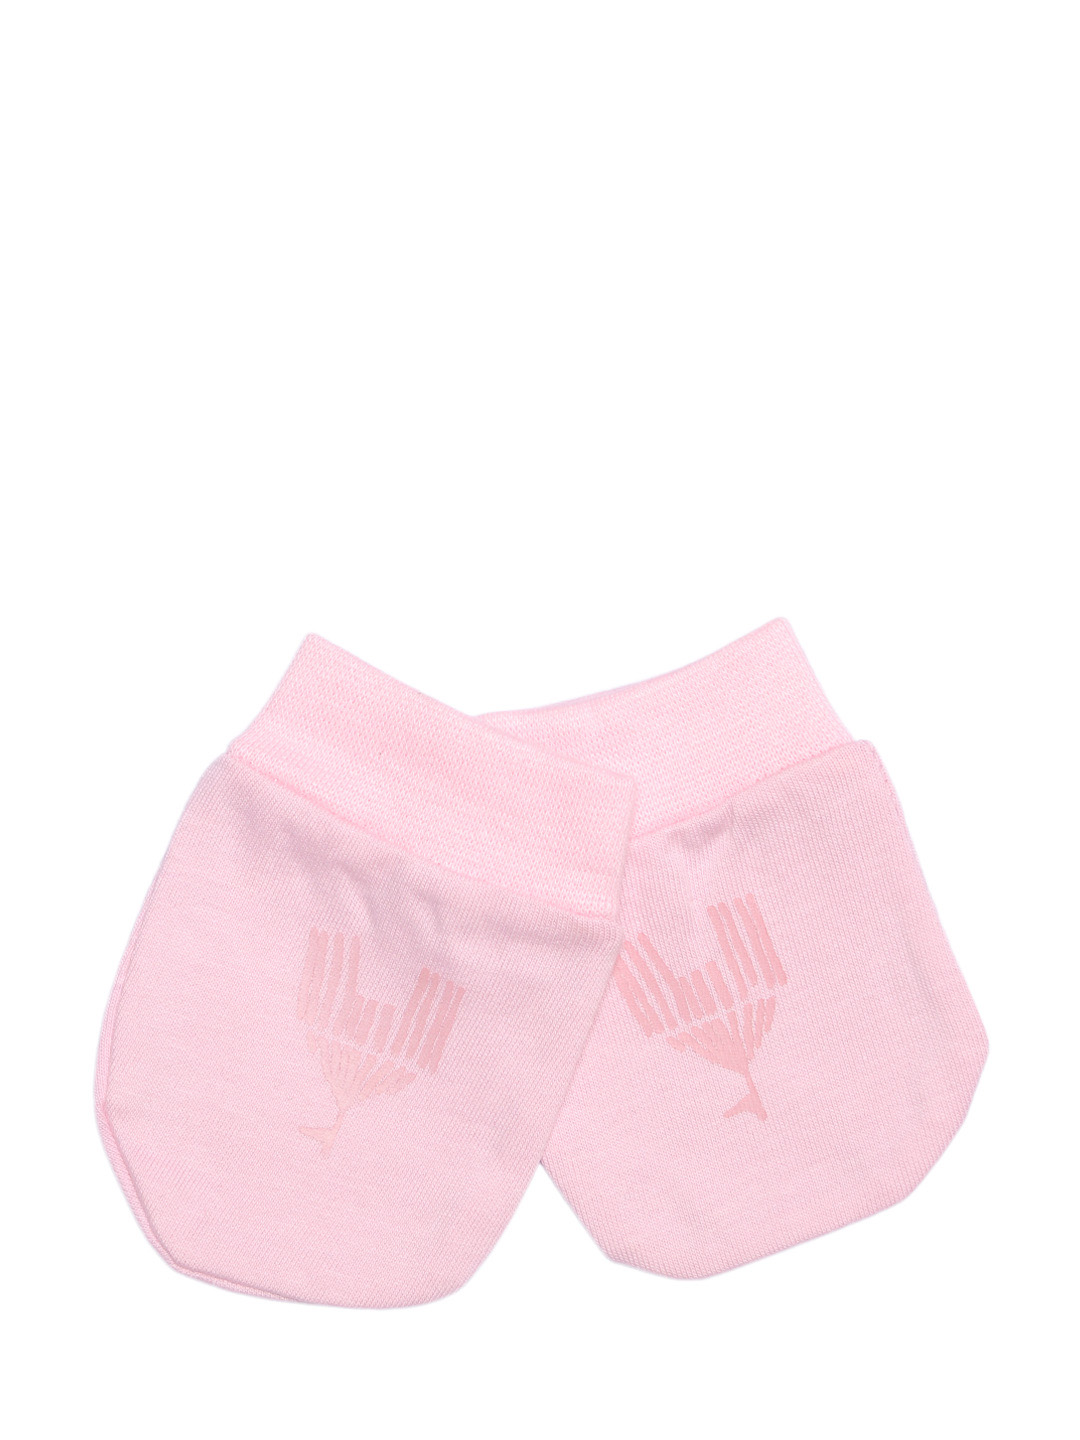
Madagascar 3 Infants Girl Pink Mittens
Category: Accessories / Gloves / Gloves
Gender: Girls
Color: Pink
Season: Summer 2012
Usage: Casual